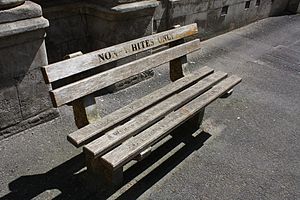
Apartheid
"En bænk forbeholdt ""sorte"".